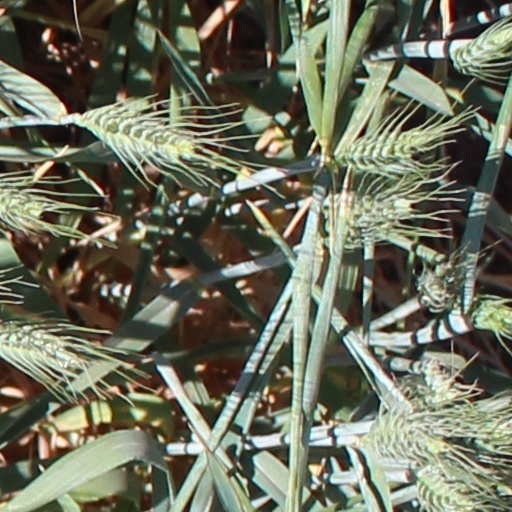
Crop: wheat